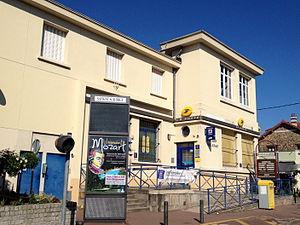
La poste centrale de Savigny-sur-Orge (91)
Savigny-sur-Orge est une commune française située dans le département de l’Essonne en région Île-de-France.